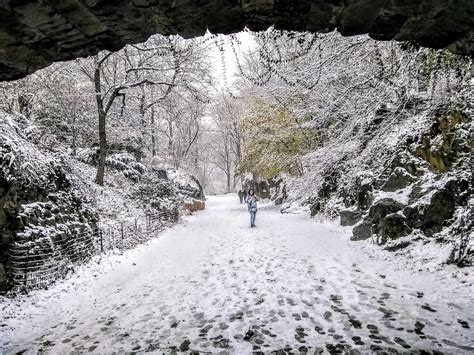
Weather: snow or frosty